Chesterville Community Church

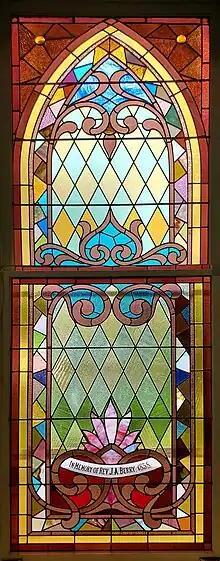
One of eight stained glass windows in the sanctuary of Chesterville Community Church, installed between 1891 - 1895.

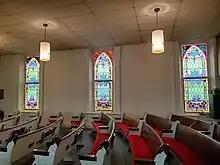
Sanctuary of Chesterville Community Church in Chesterville, Ohio showing some of the eight stained glass windows from the 1890s.

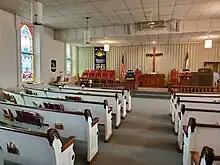
A view of the sanctuary of Chesterville Community Church with altar and some of the historic 1890's stained glass windows.

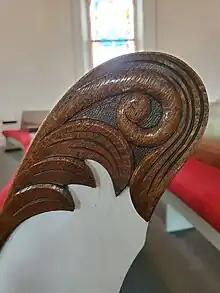
Detail of the hand carved scroll work at the end of the original oak pews in Chesterville Community Church.

Chesterville's first church was a Primitive Baptist congregation, which was organized in 1816. The first Methodists in the vicinity of the present village gathered under the preaching of itinerant preachers in the late 1820s, and the first Methodist sermon in Chesterville itself was preached in 1833 by a minister who stayed overnight in the village while travelling from Mansfield to Columbus. A class was formed soon afterward, worshipping in an old schoolhouse, and the first minister was a Rev. McDowell. The congregation's earliest extant records date from July 1836. One year later, the first church building was erected at a cost of $1,200 in addition to $150 for the land. The congregation continued worshipping at this property until late 1850; they sold it in 1849 for $350 while retaining the right to use it for a year, and in later years, the building was converted into a school. The present church building was erected in 1851 at a cost of several thousand dollars; it was several years before the congregation struggled out of debt, but in the end they secured a building suitable for their own purposes for many generations. Lying behind the church building is a cemetery, which was established circa 1837. Although the Baptists lasted for many years, and although a PCUSA congregation was formed in Chesterville in 1845, Chesterville Community Church is now the only extant church in the village limits.